Heidi (god)

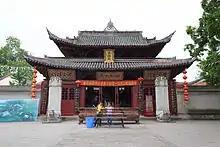
Temple of the Dark Ancestor (玄祖殿 "Xuánzǔdiàn") in Yibin, Sichuan.

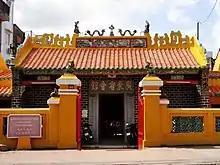
Chùa Ông Bắc (Temple of the North Deity) of the Hoa Chinese in Long Xuyên, An Giang Province, in Vietnam.

Hēidì or Hēishén, who is the Běidì (Cantonese: "Pak Tai") or Běiyuèdàdì, is a deity in Chinese religion, one of the cosmological "Five Forms of the Highest Deity". He is also identified as "Zhuānxū", today frequently worshipped as "Xuánwǔ" or "Zhēnwǔ", and is associated with the essence of water and winter. His animal form is the Black Dragon and his stellar animal is the tortoise-snake. By virtue of his association with the north, he has been identified and revered frequently as a representation of the supreme God of Heaven.